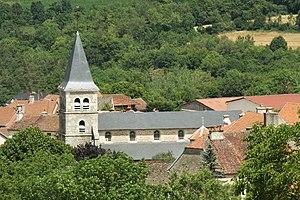
Église de Saint-Broing-les-Moines
Saint-Broing-les-Moines est une commune française située dans le département de la Côte-d'Or en région Bourgogne-Franche-Comté.